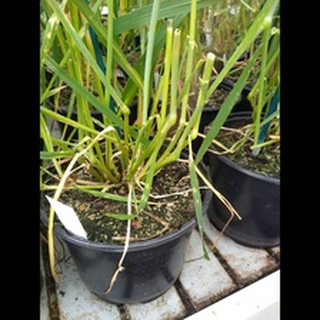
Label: wheat_mildew